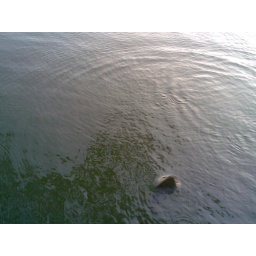
fish in the university lake